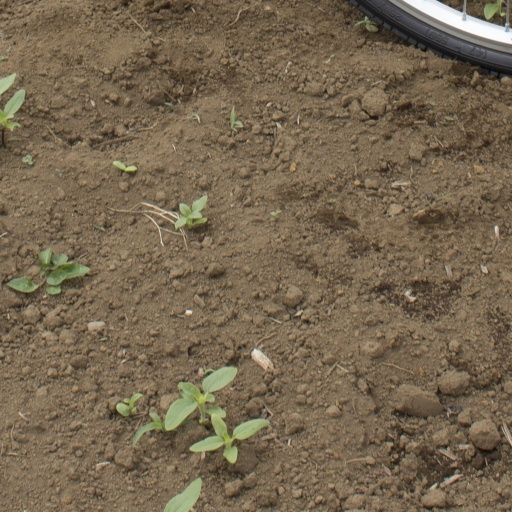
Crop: Jerusalem artichoke